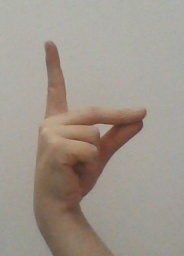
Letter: ta